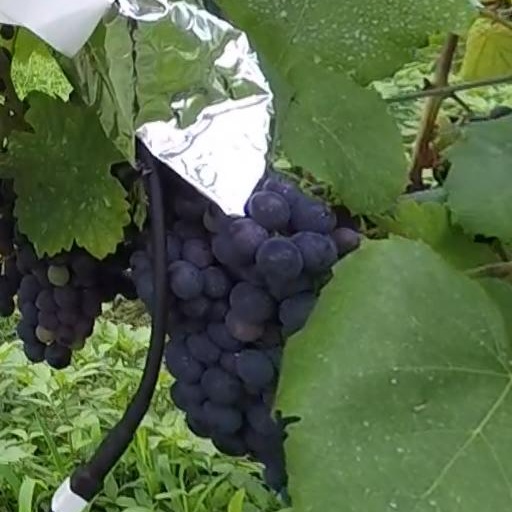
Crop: grape